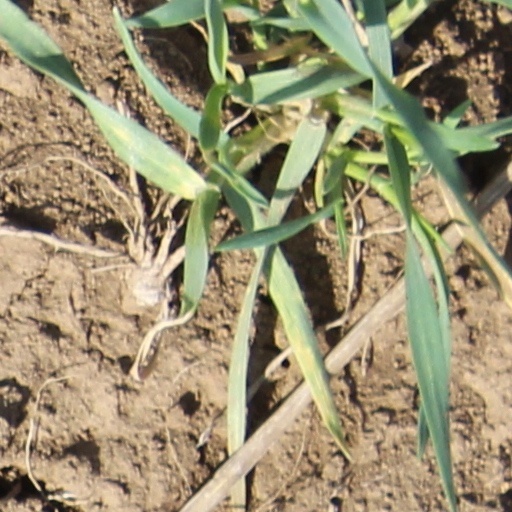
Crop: wheat